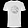
Label: T - shirt / top